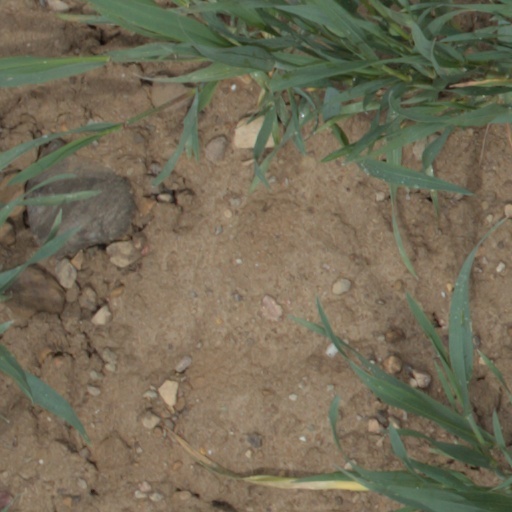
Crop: wheat